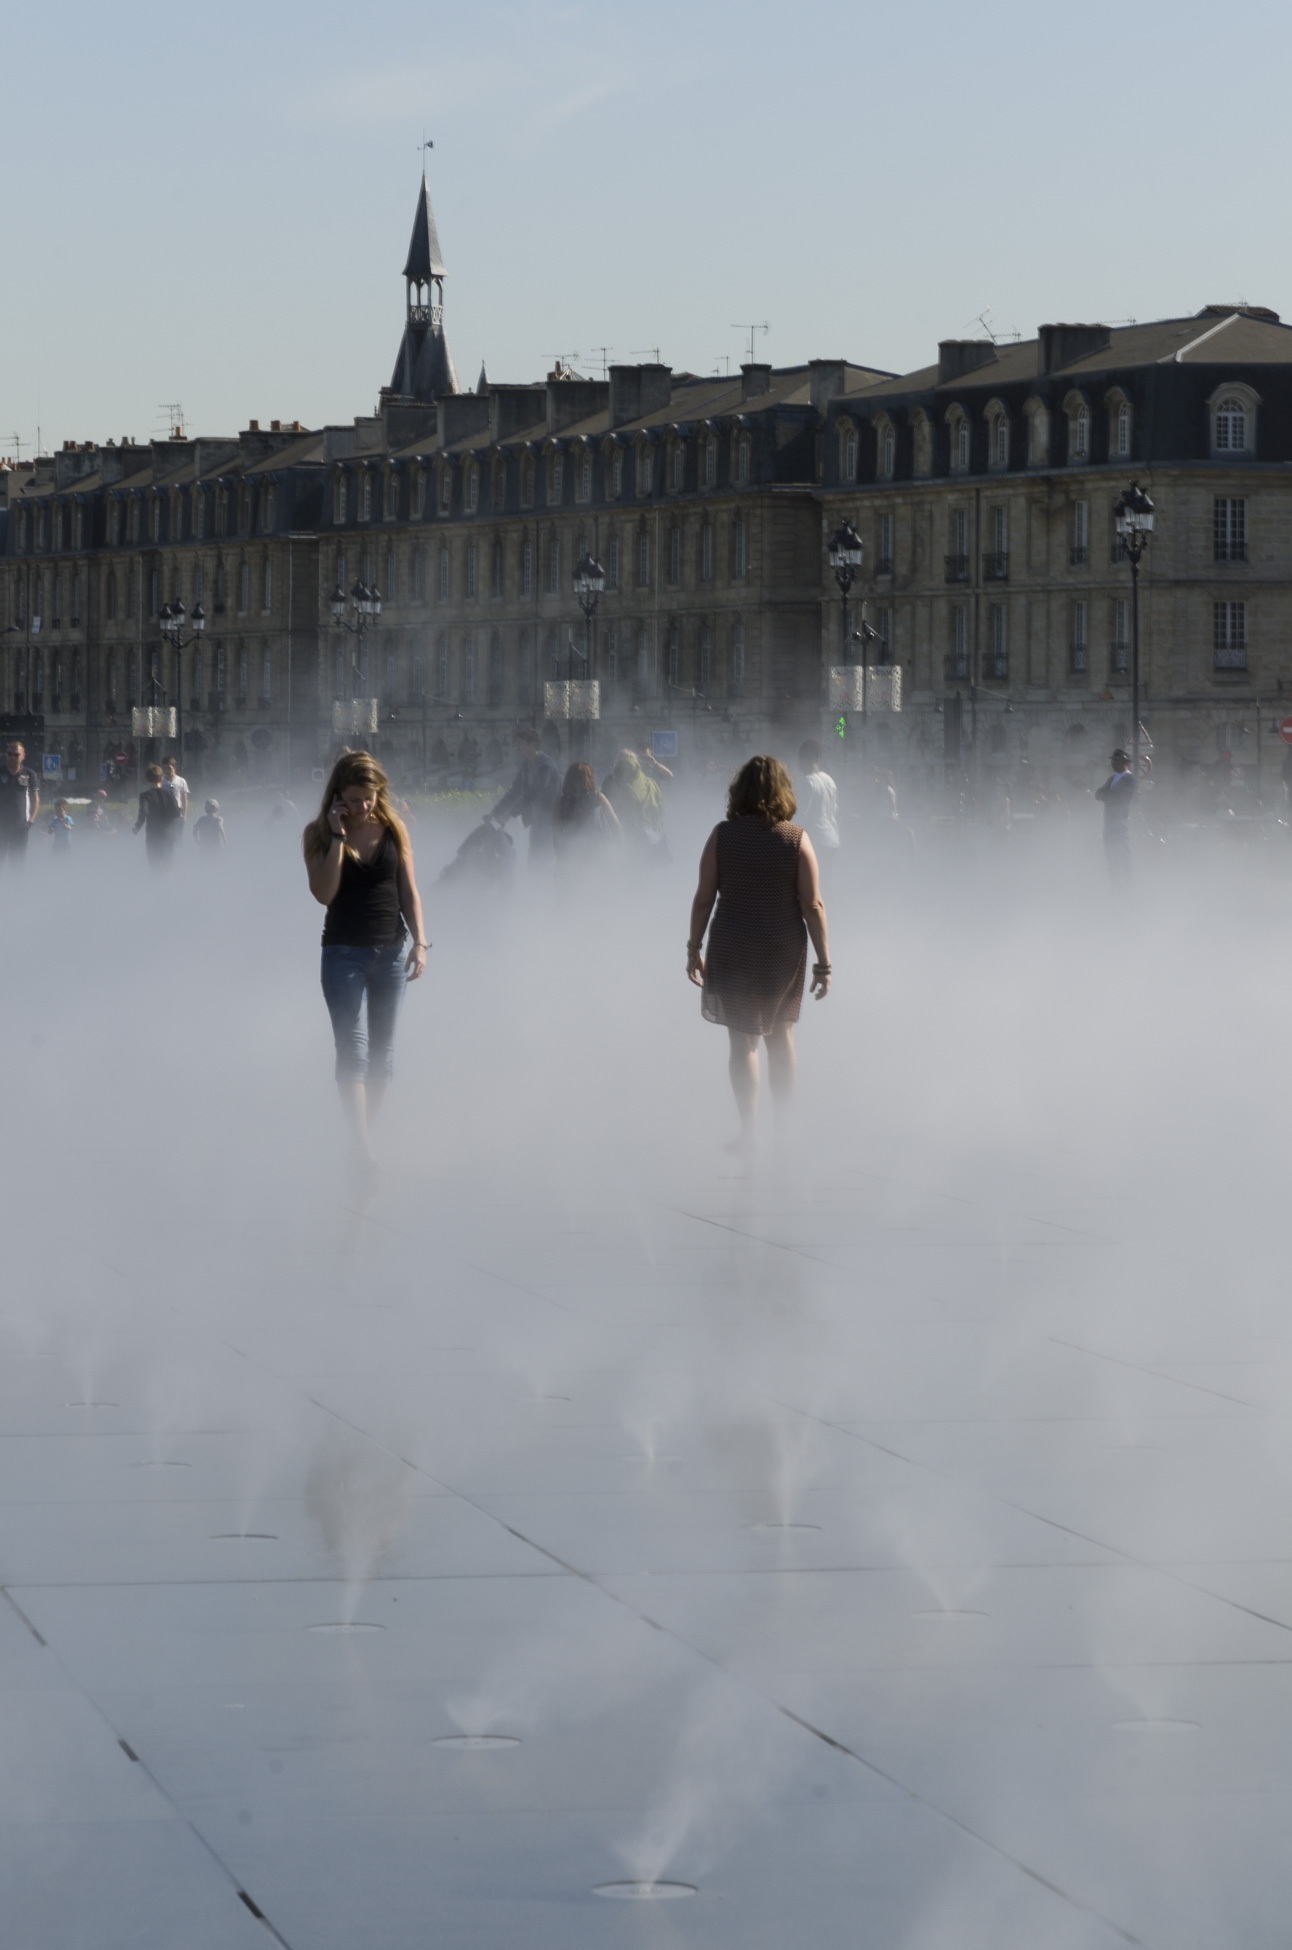
water, snow, winter, morning, ice, reflection, weather, season, fountain, bordeaux, freezing, place de la bourse, atmospheric phenomenon